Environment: real
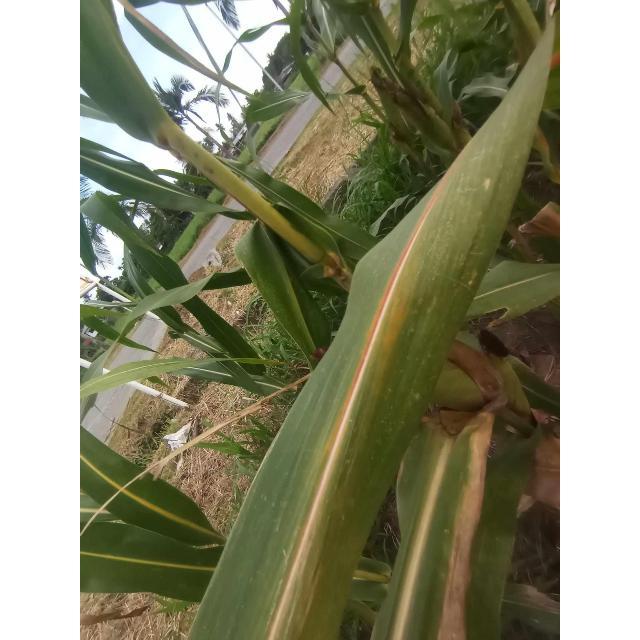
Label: phosphorus_deficiency